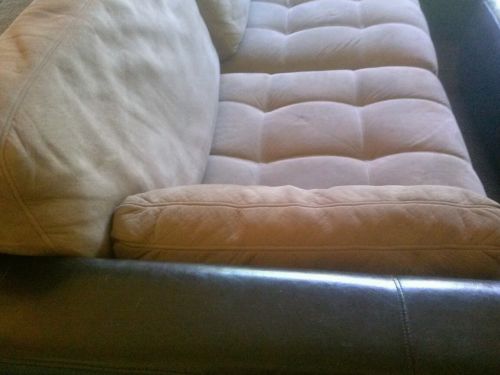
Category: sofa